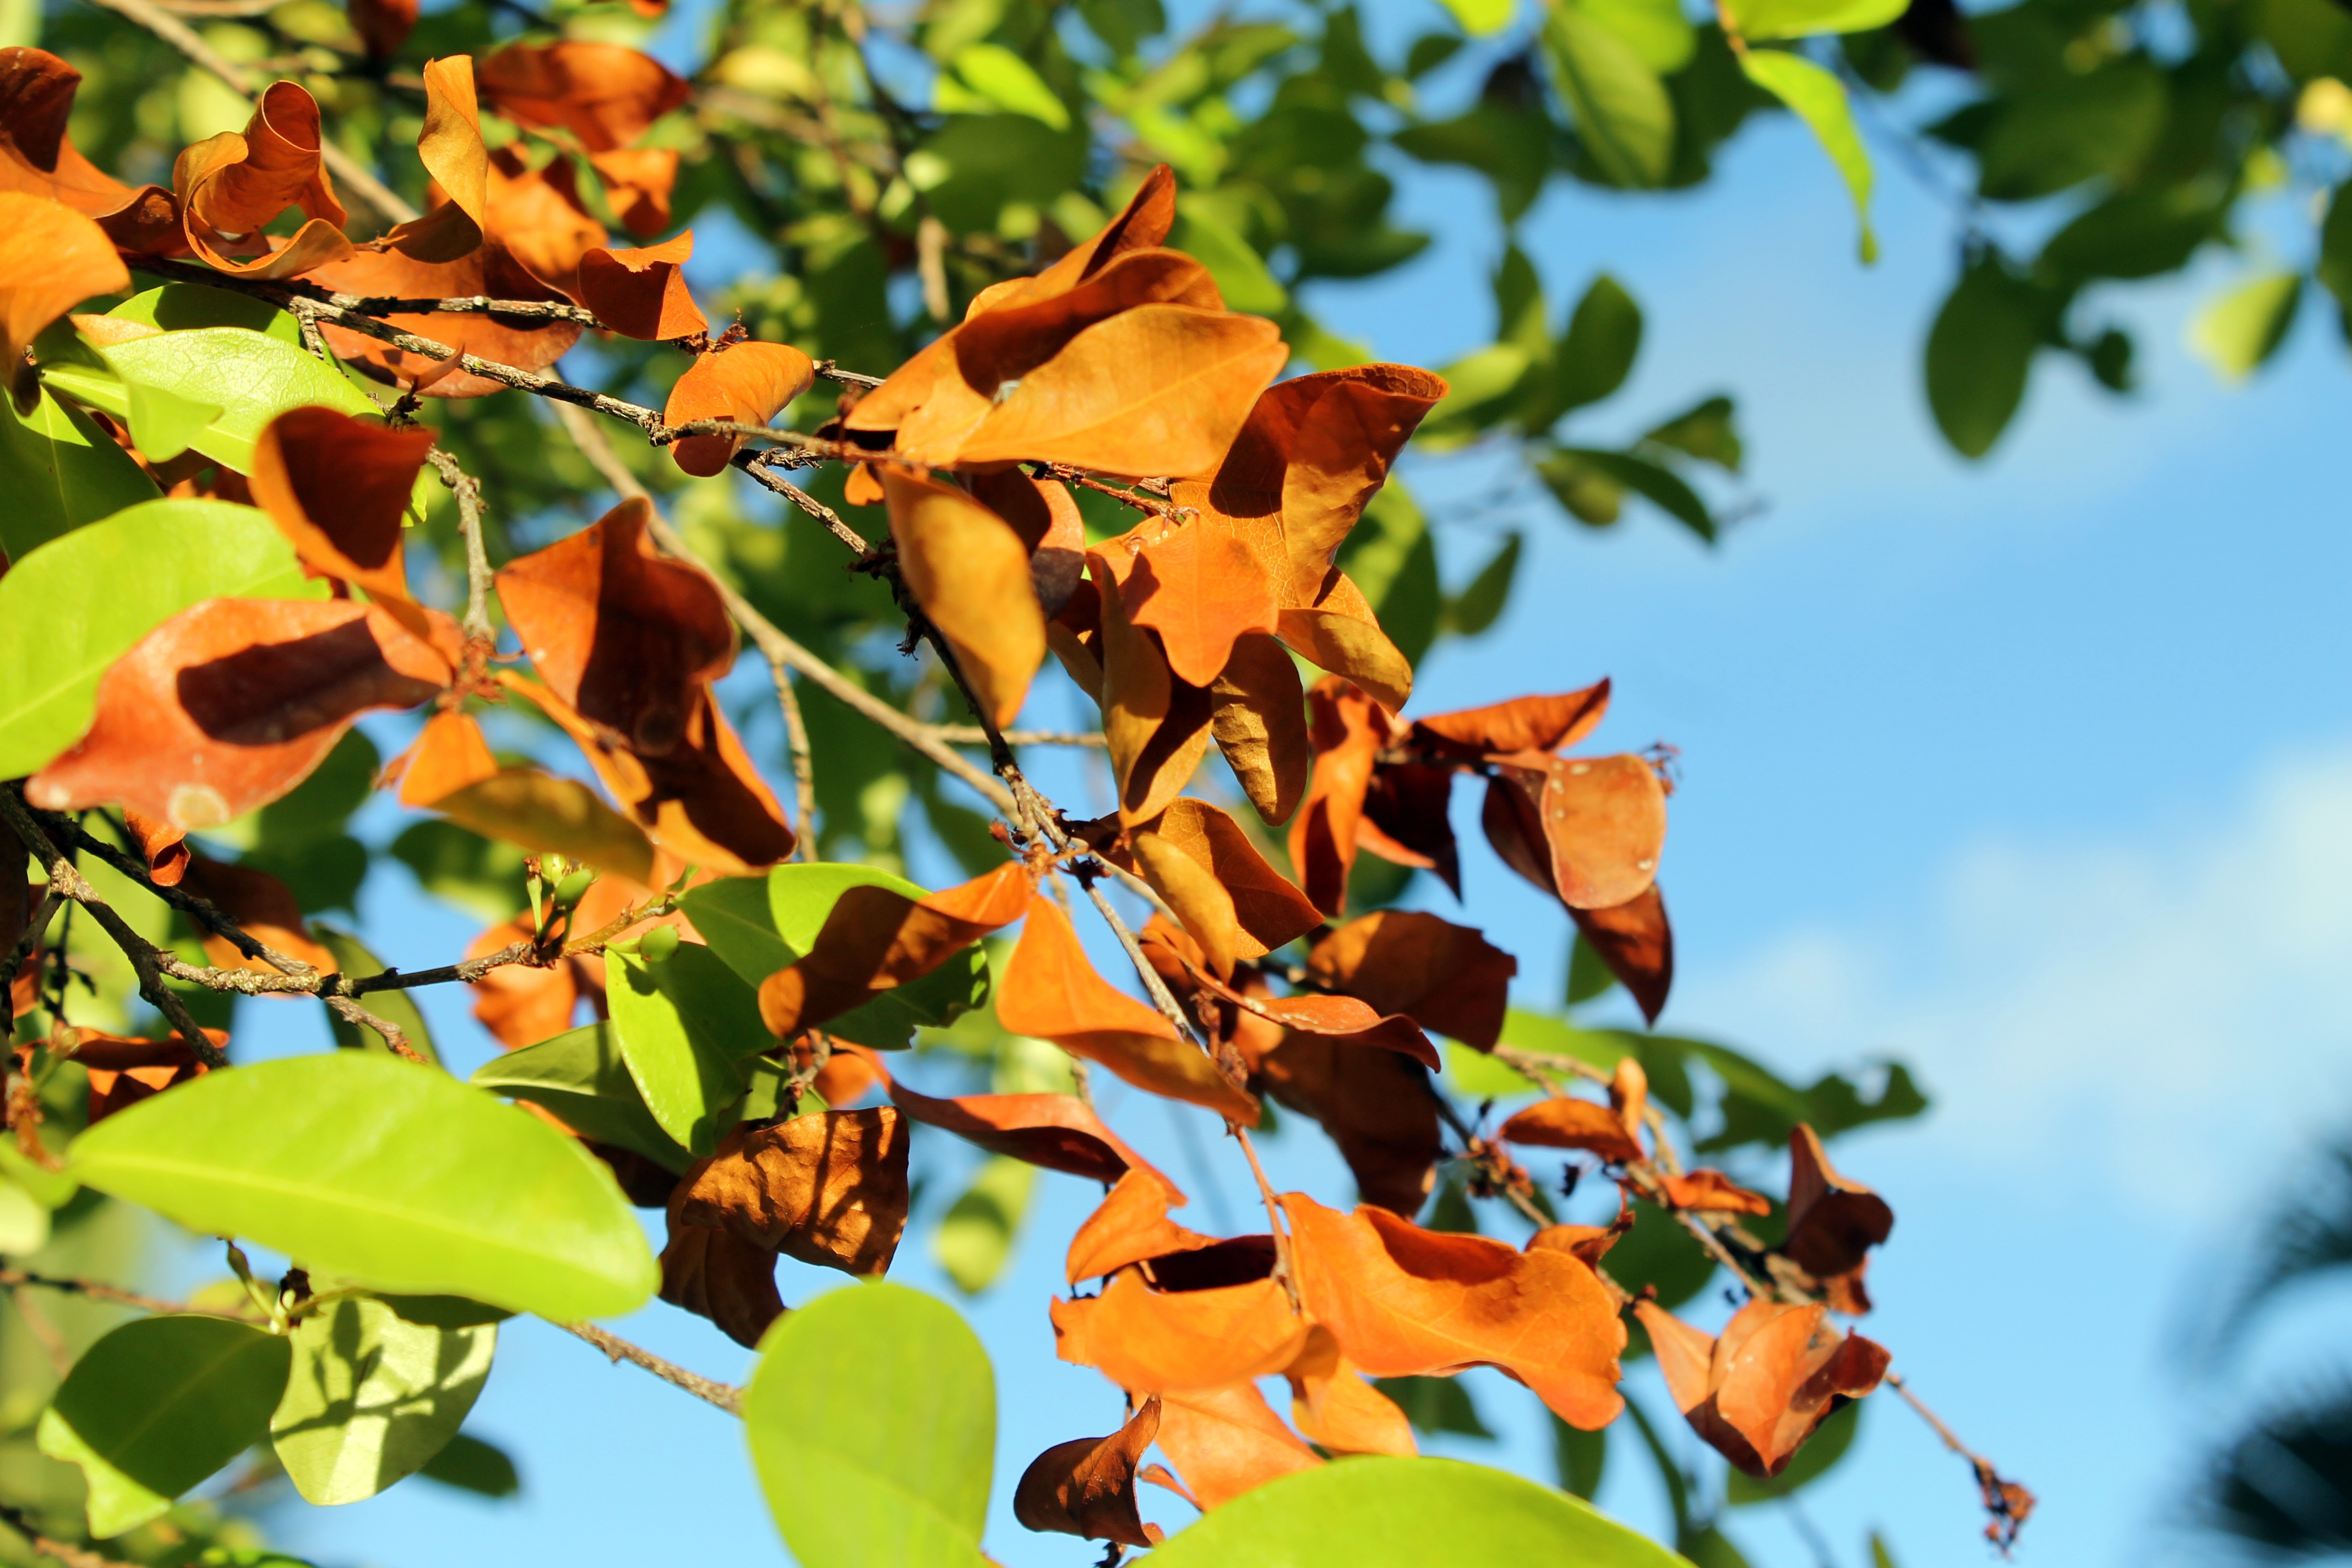
tree, nature, branch, plant, sunlight, leaf, flower, dry, produce, autumn, botany, yellow, flora, season, leaves, shrub, dry leaves, flowering plant, foliage dries, old leaves, woody plant, land plant, life and death